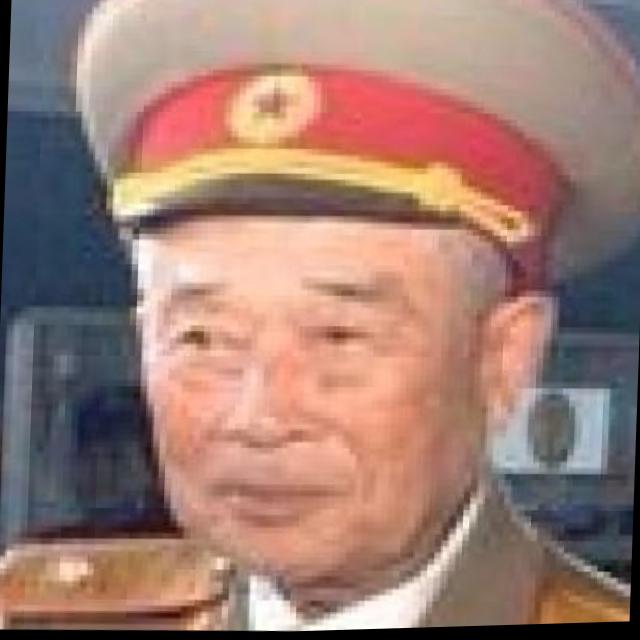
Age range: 65+